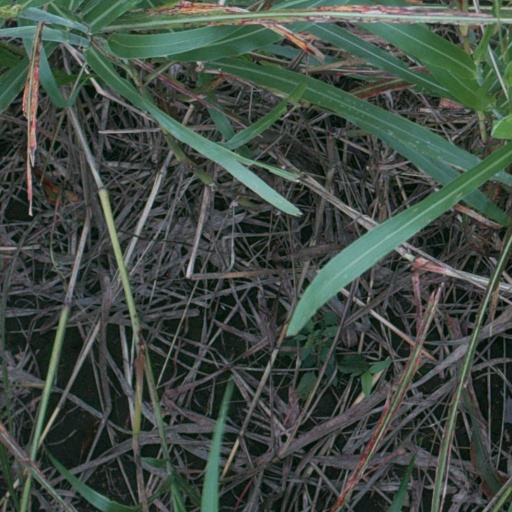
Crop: sorghum